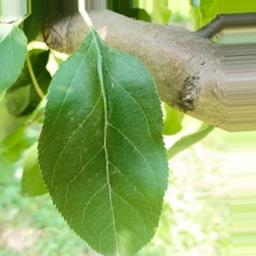
Label: Healthy